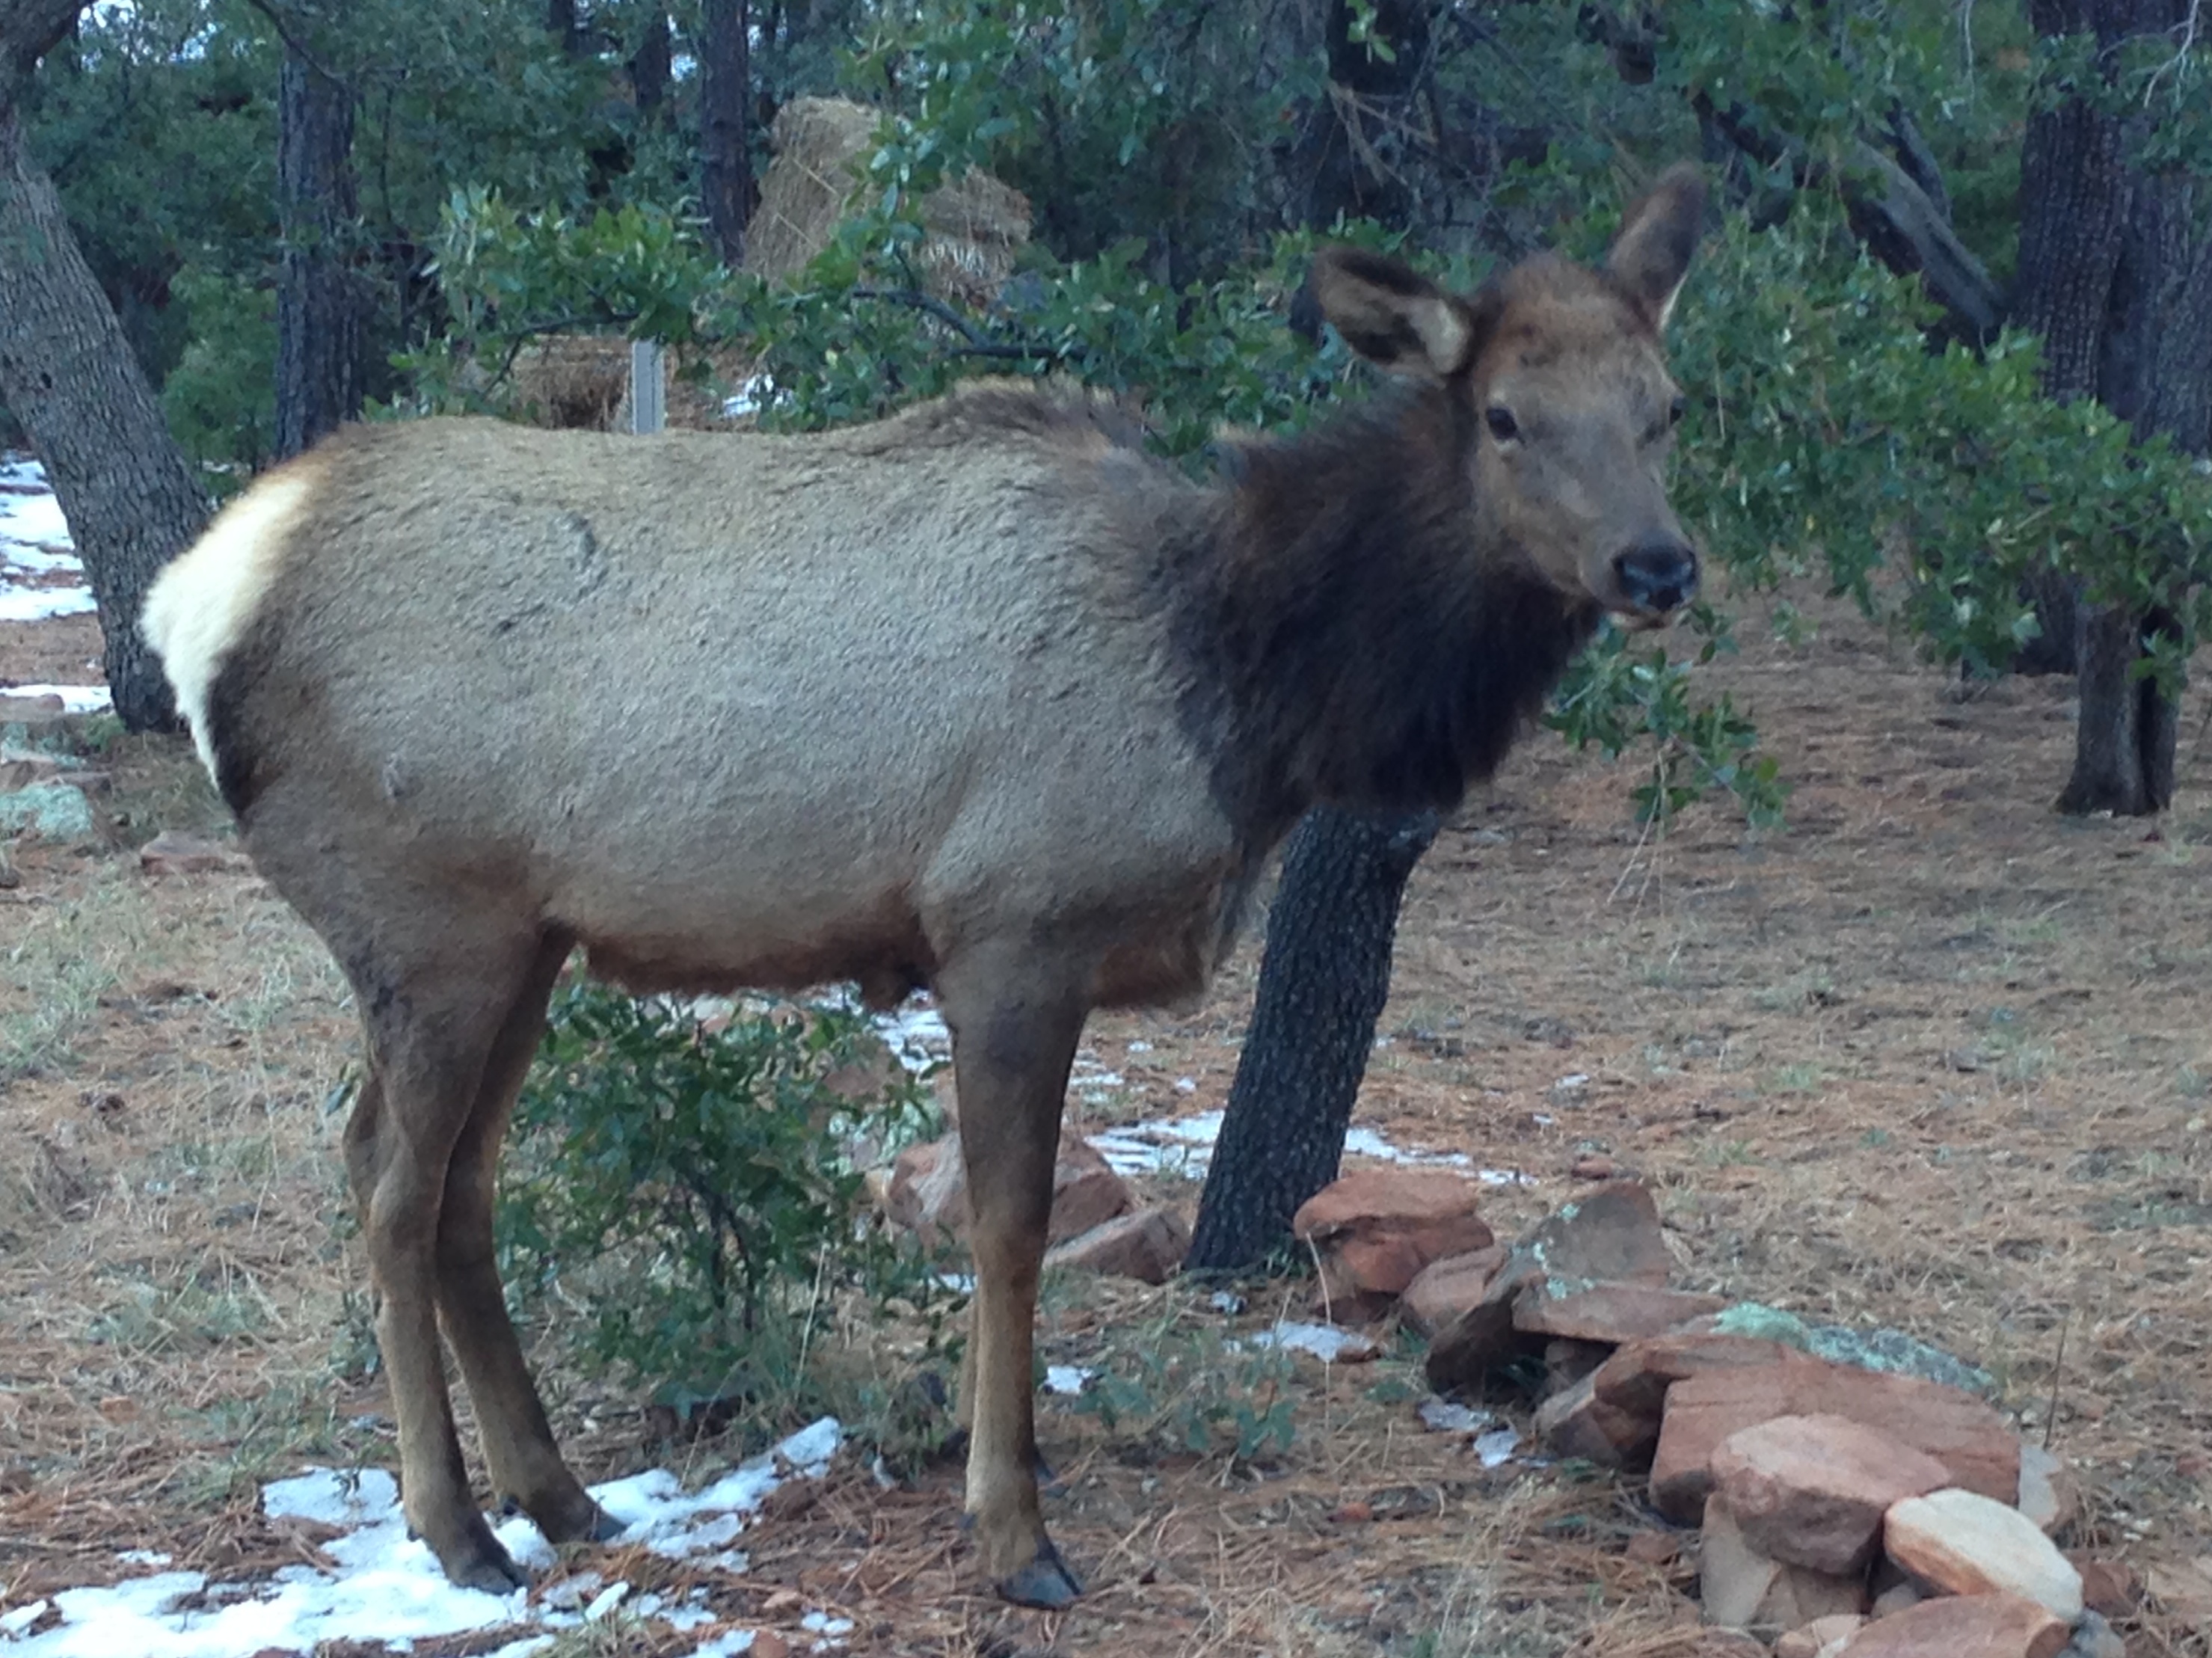
wildlife, deer, mammal, fauna, vertebrate, elk, pack animal